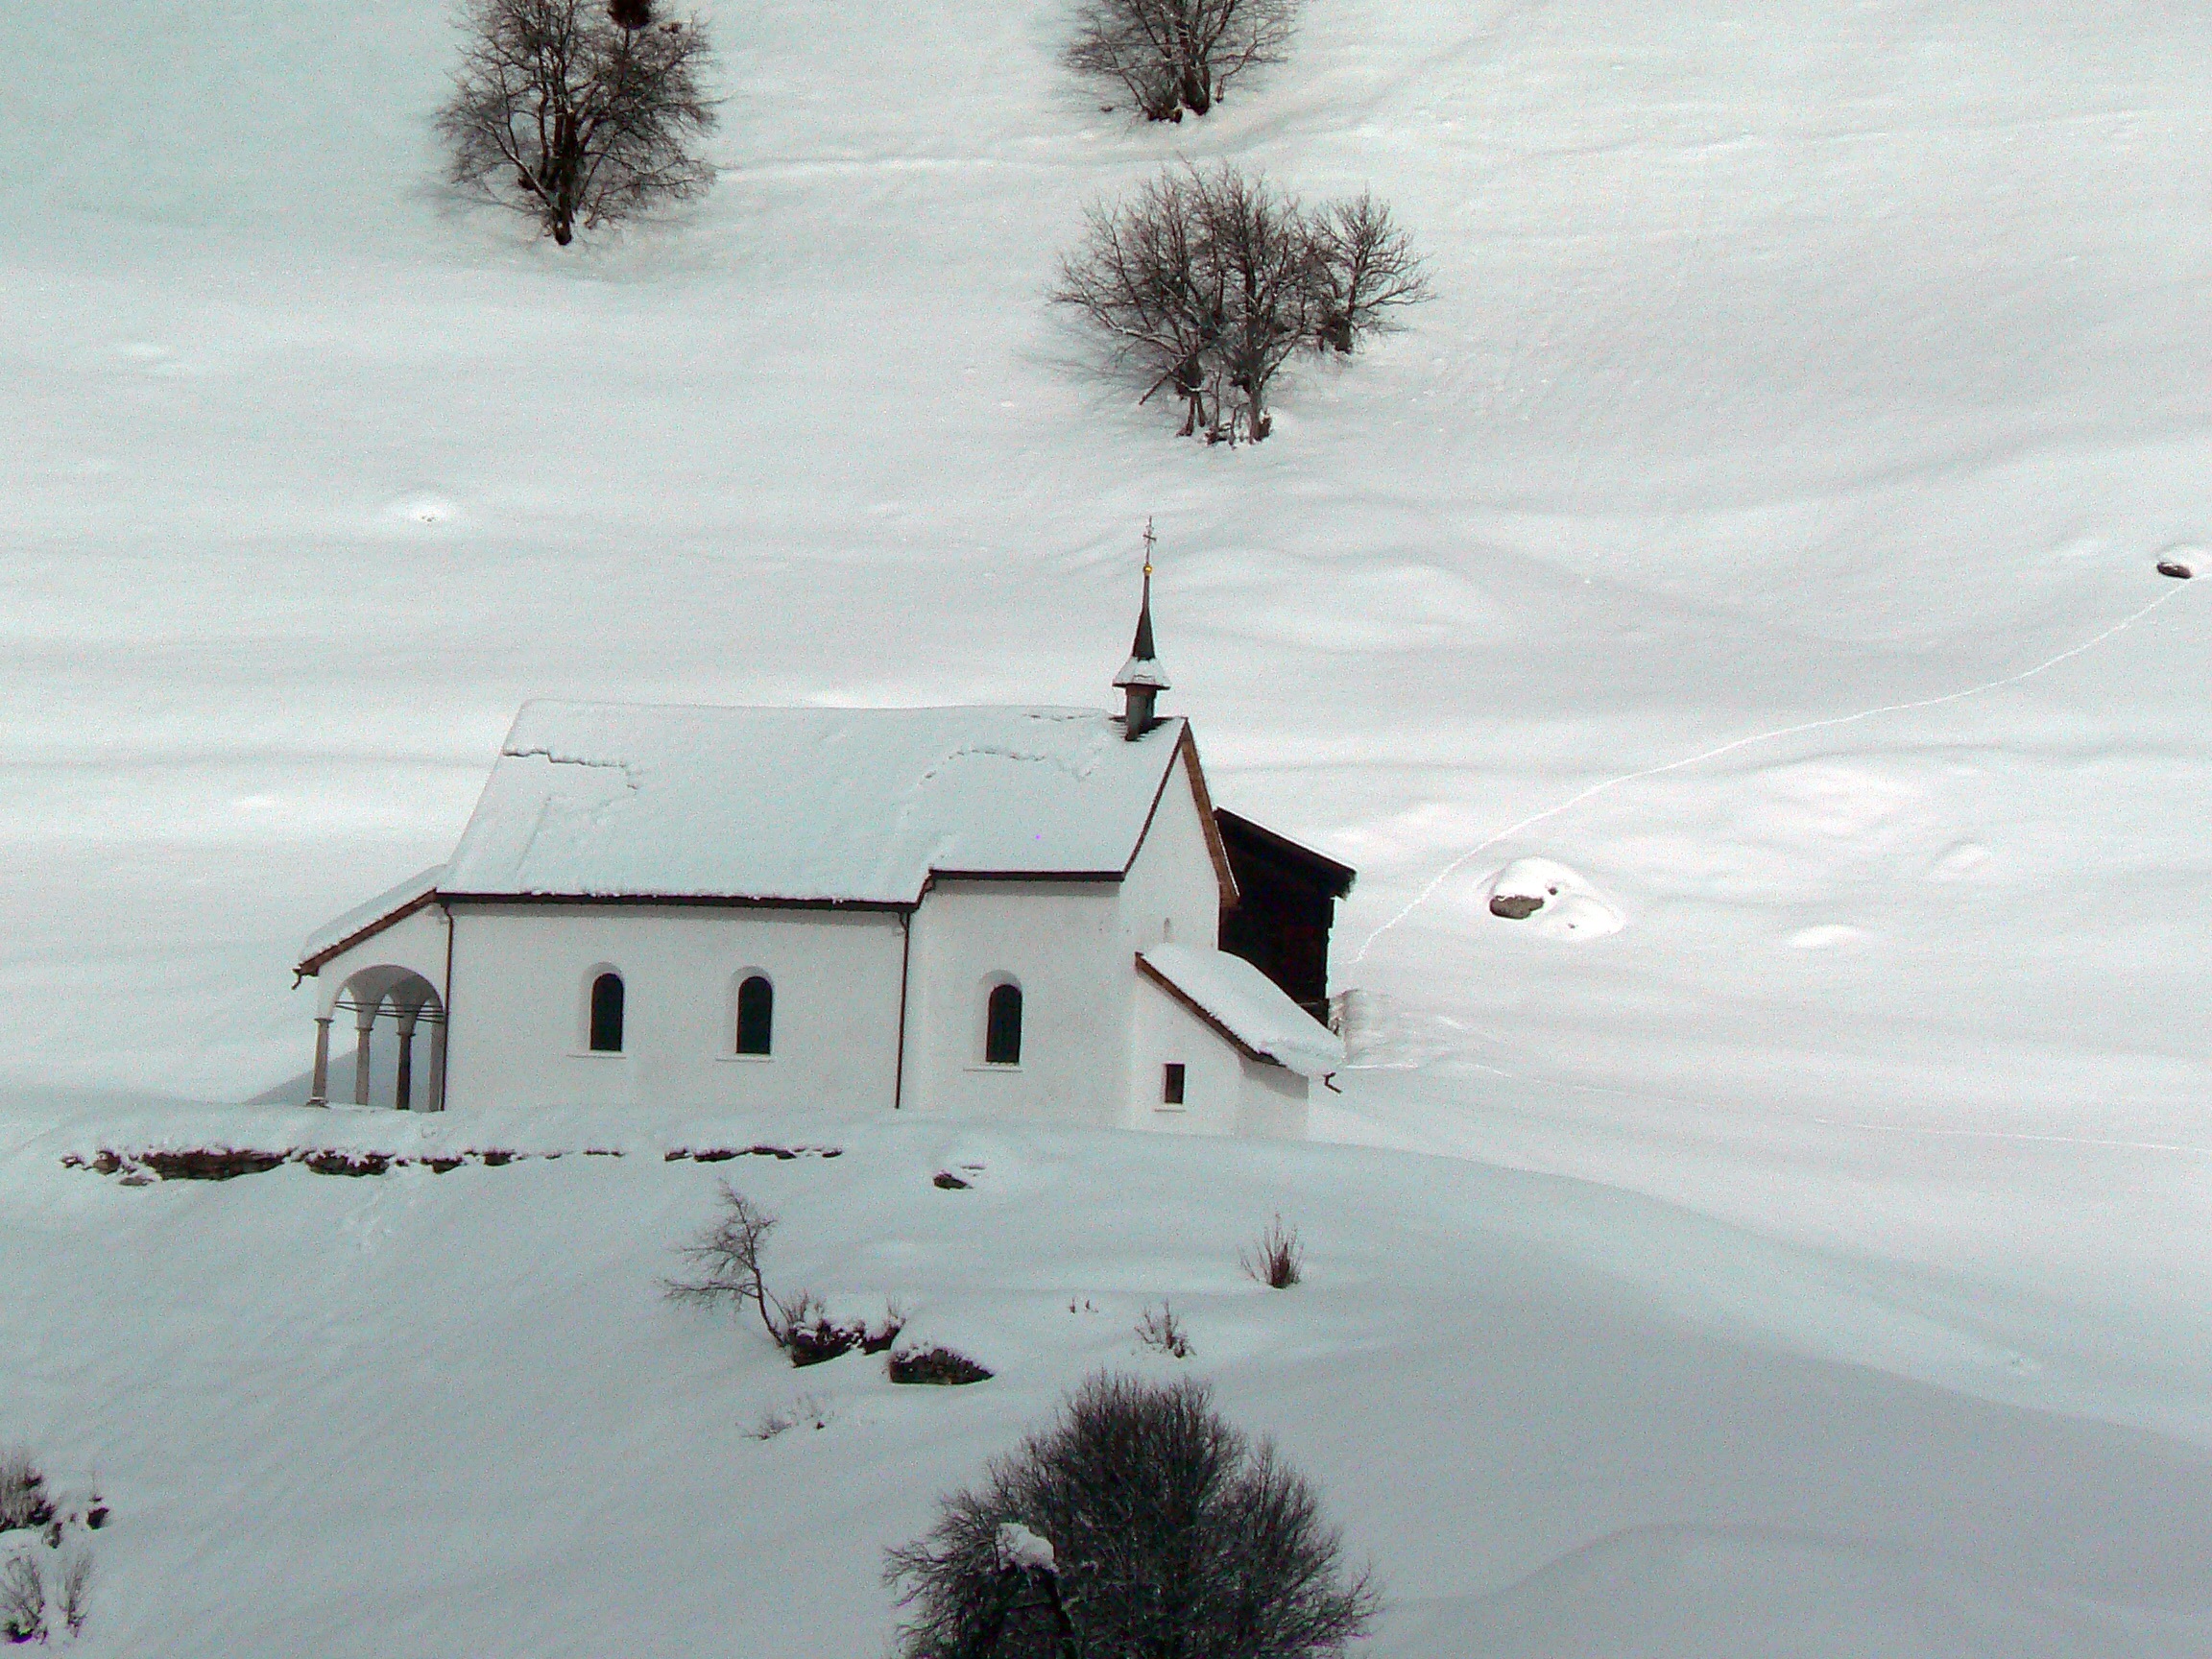
snow, winter, ice, weather, arctic, season, switzerland, blizzard, trains, freezing, glacier express, geological phenomenon, winter storm